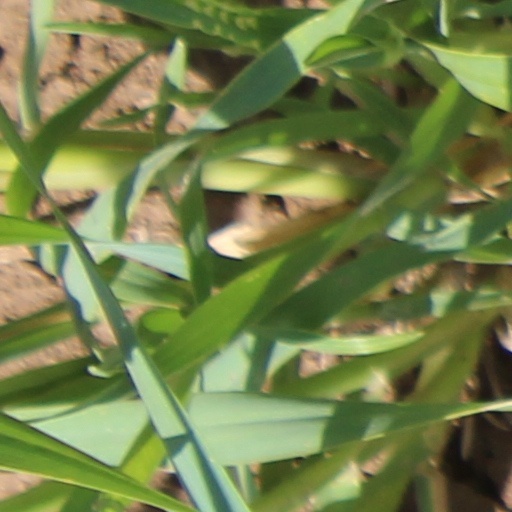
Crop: wheat